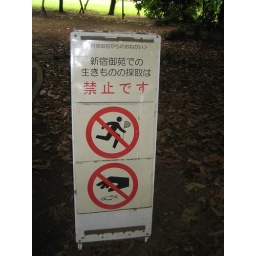
No running with butterfly nets or grabbing fish with hands! (photo by Julie Davidson)